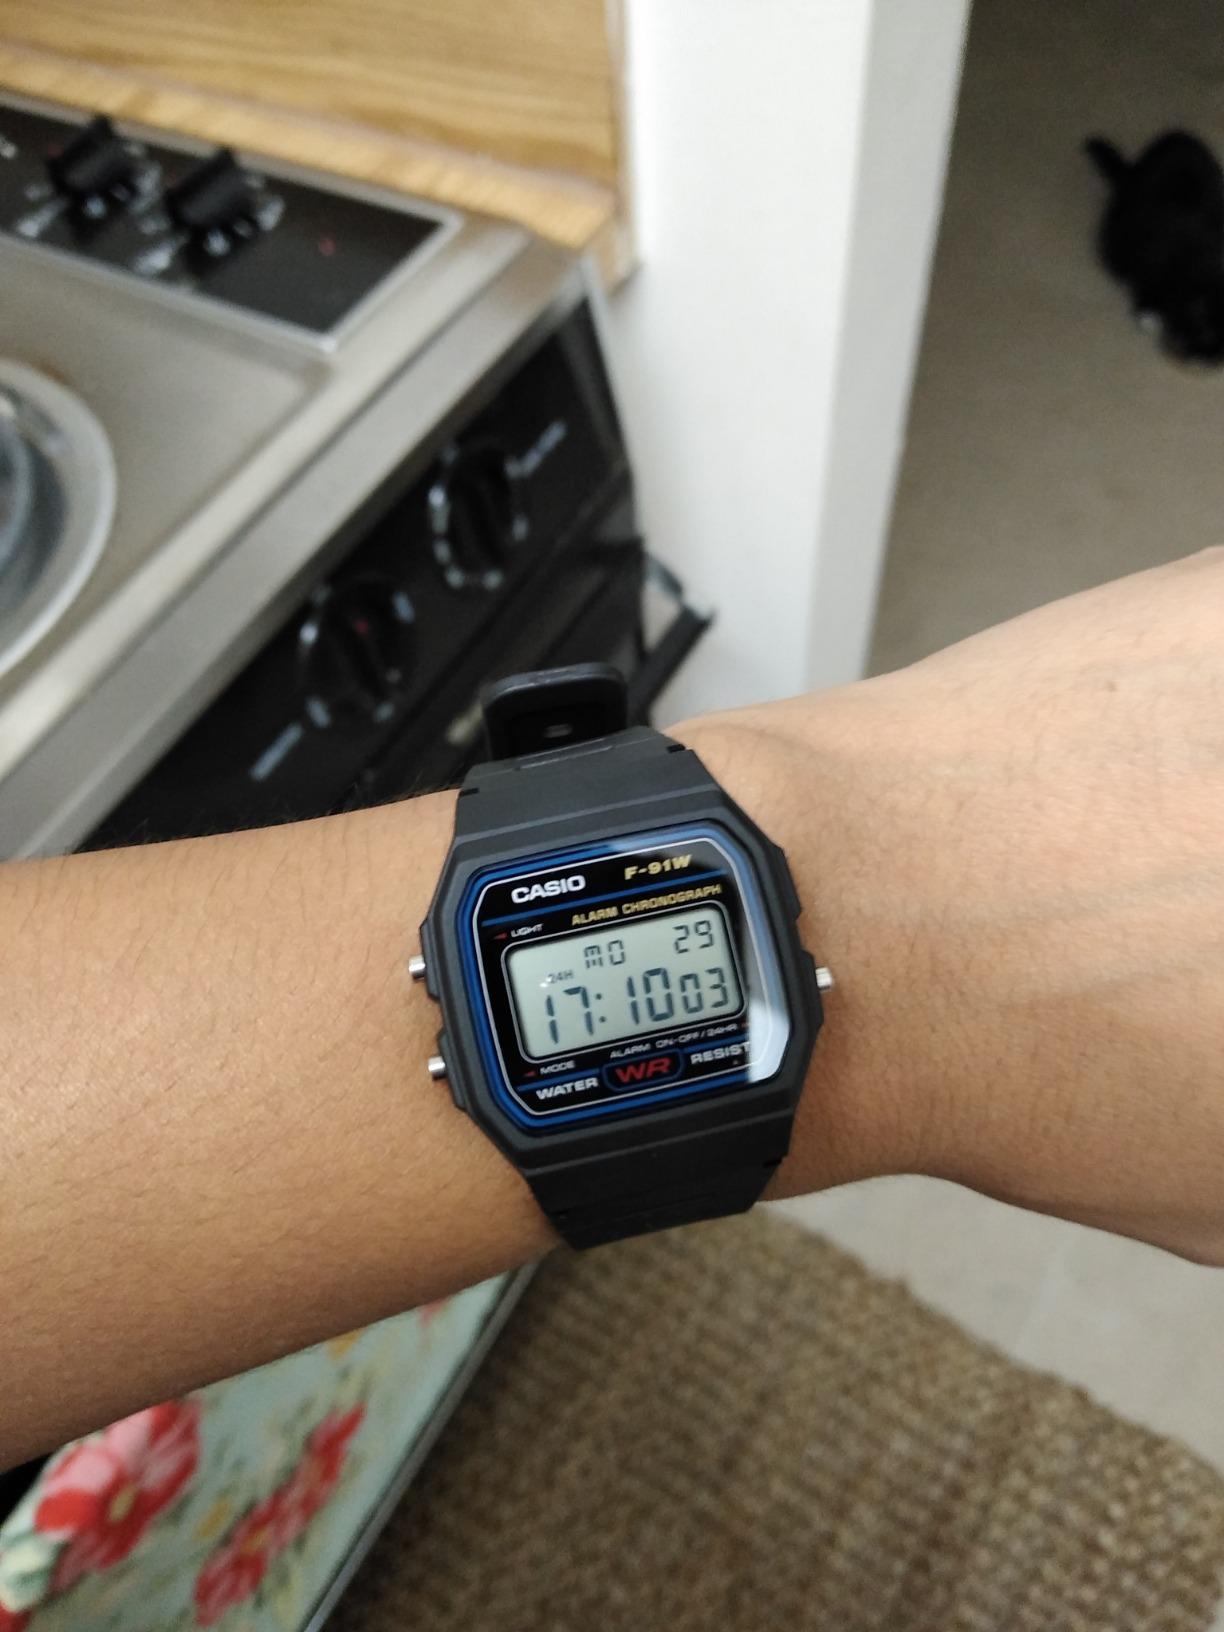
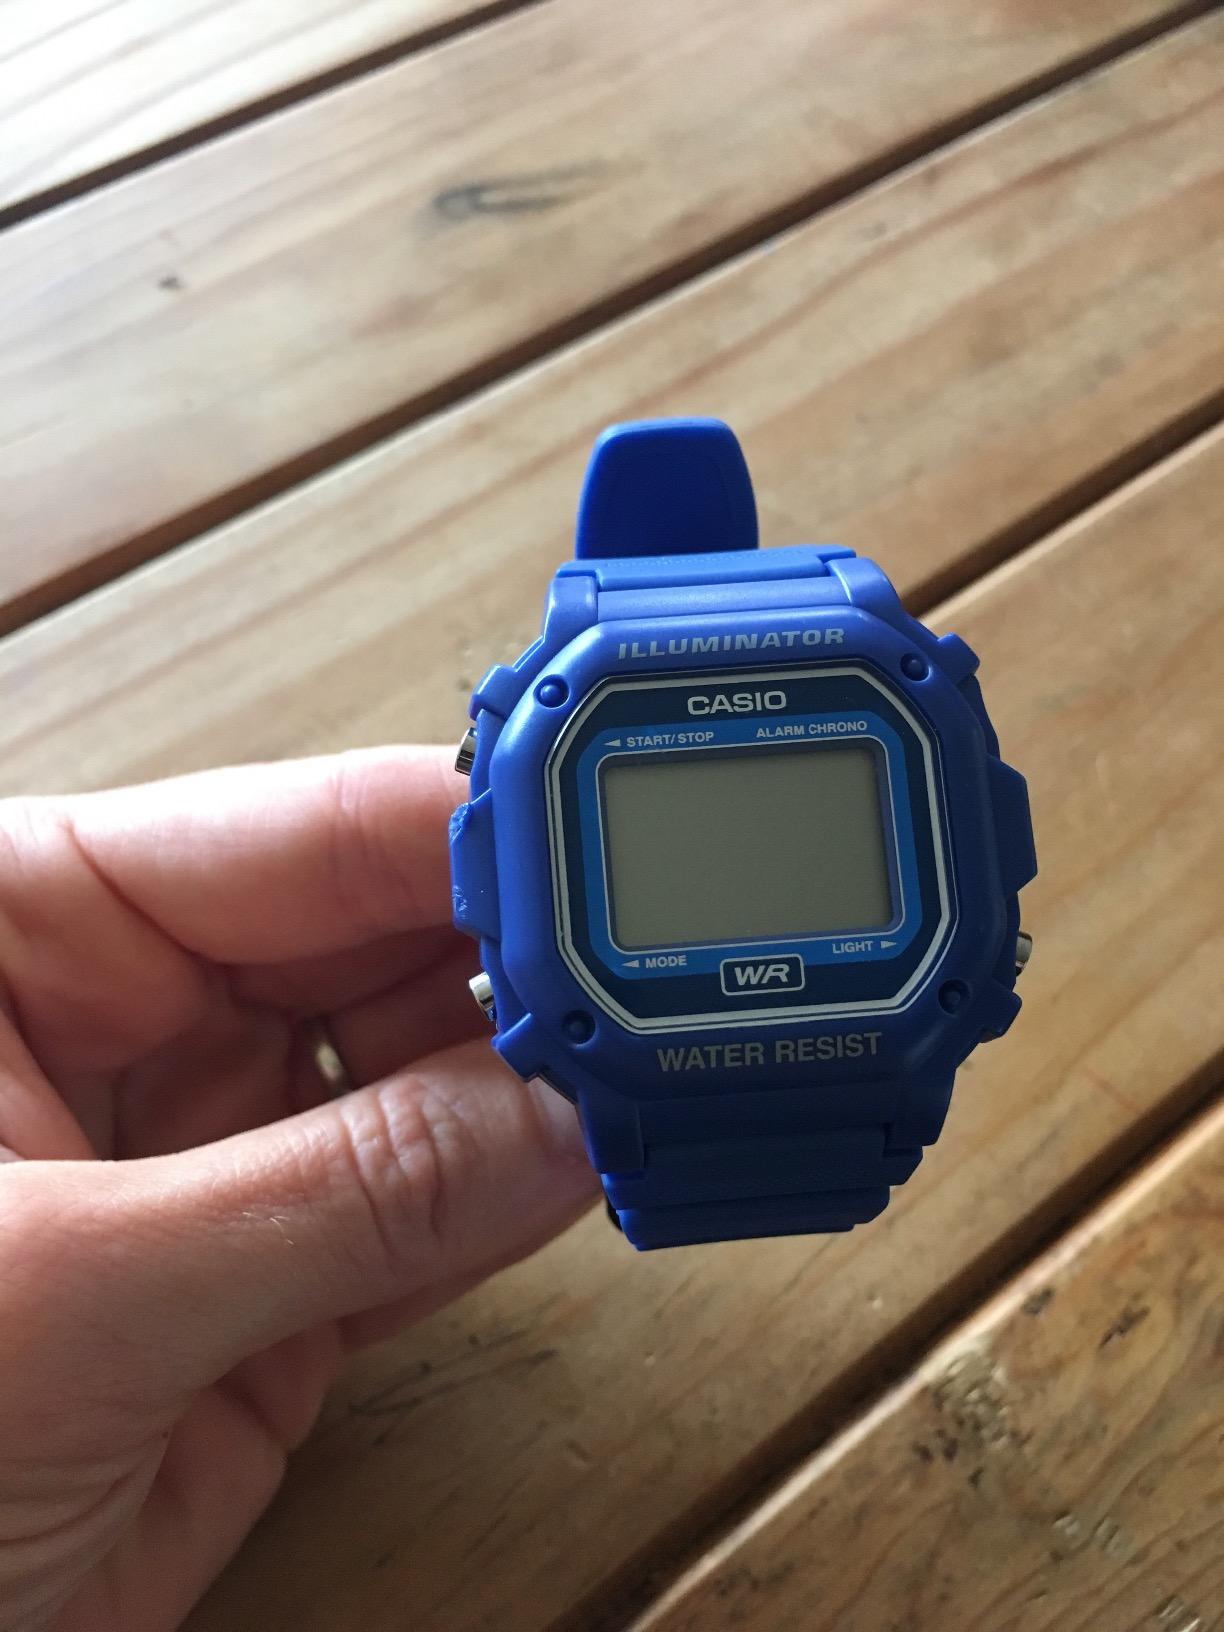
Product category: accessories_watch
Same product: no